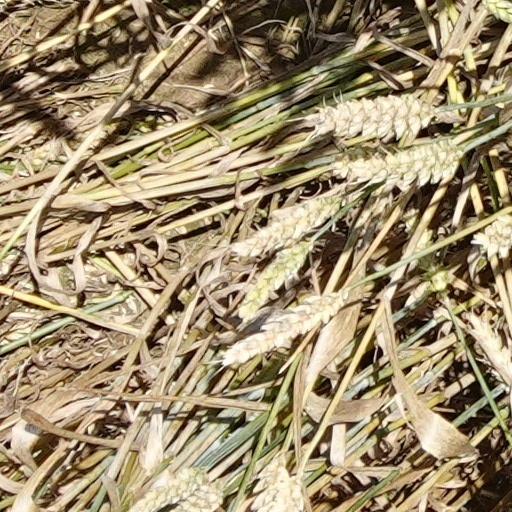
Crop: wheat